William Henry Summerville

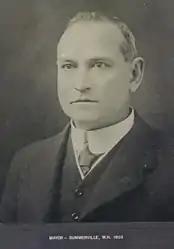

William Henry Summerville (August 1862 – 21 May 1919) was a member of the Queensland Legislative Assembly.